Columbia (personification)

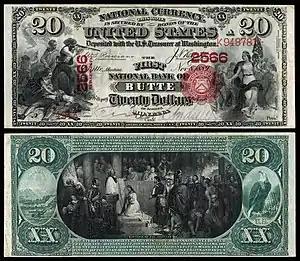
20 Dollar National Bank Notes.The Battle of Lexington at left. Columbia carrying a flag and leading a procession at right. And above her is written " LOYALTY ". These notes were issued between 1863 and 1935.

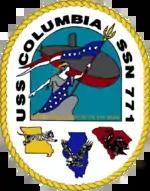
Badge of the USS "Columbia" (SSN-771), A woman holding a trident and cities named Columbia are depicted.

With independence, the name became popular and was given to many counties, townships, and towns as well as other institutions.